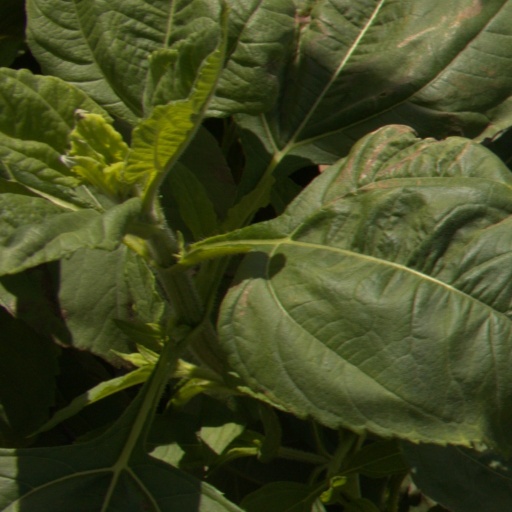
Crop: Jerusalem artichoke